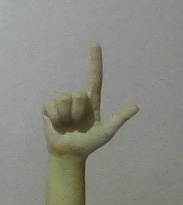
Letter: laam